Share taxi

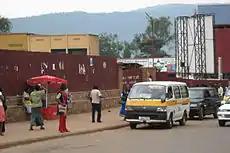
Minibus in Kigali, Rwanda

In Ghana, "tro tro" are licensed by the government, but the industry is self-regulated. There was no independent transport authority as of 2008 in the capital, Accra. In the absence of a regulatory environment, groups called syndicates oversee share taxis. These may collect dues, set routes, manage terminals, and fix fares. In Accra as of 2008, such syndicates include Ghana Private Road Transport Union and PROTOA.